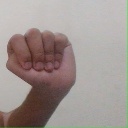
अक्षर: ठ